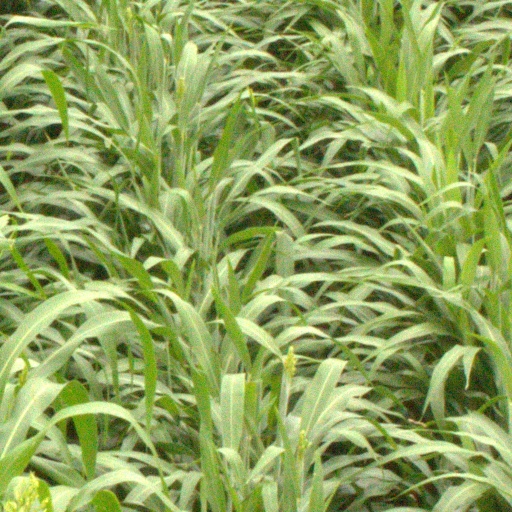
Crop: sorghum